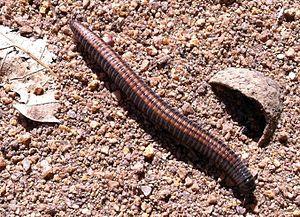
Ommatoiulus sabulosus
Ommatoiulus sabulosus est un myriapode diplopode de plus de 4 cm de long.